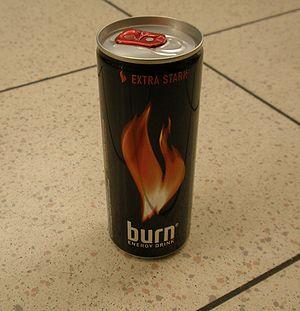
Burn est une marque commerciale exploitée pour une boisson à forte teneur en caféine avec 32 mg pour 100 ml très riche en sucres. Elle est commercialisée par The Coca-Cola Company pour s'implanter dans le secteur des boissons dites « énergisantes » qui connait une croissance importante ces dernières années par rapport au marché habituel de Coca-Cola, une autre marque de soda de cette société. Cette croissance du marché étant notamment dû au succès de la firme Red Bull.